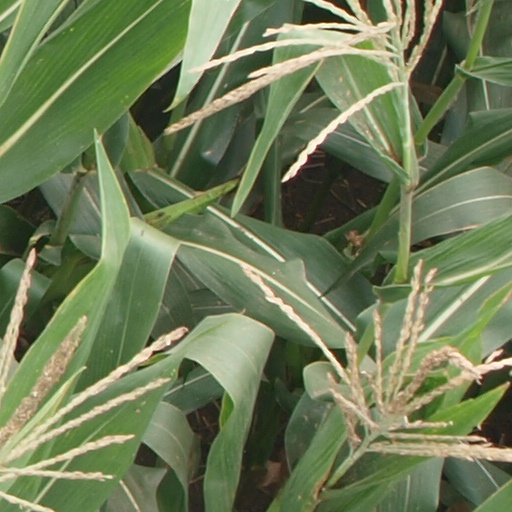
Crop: maize; corn